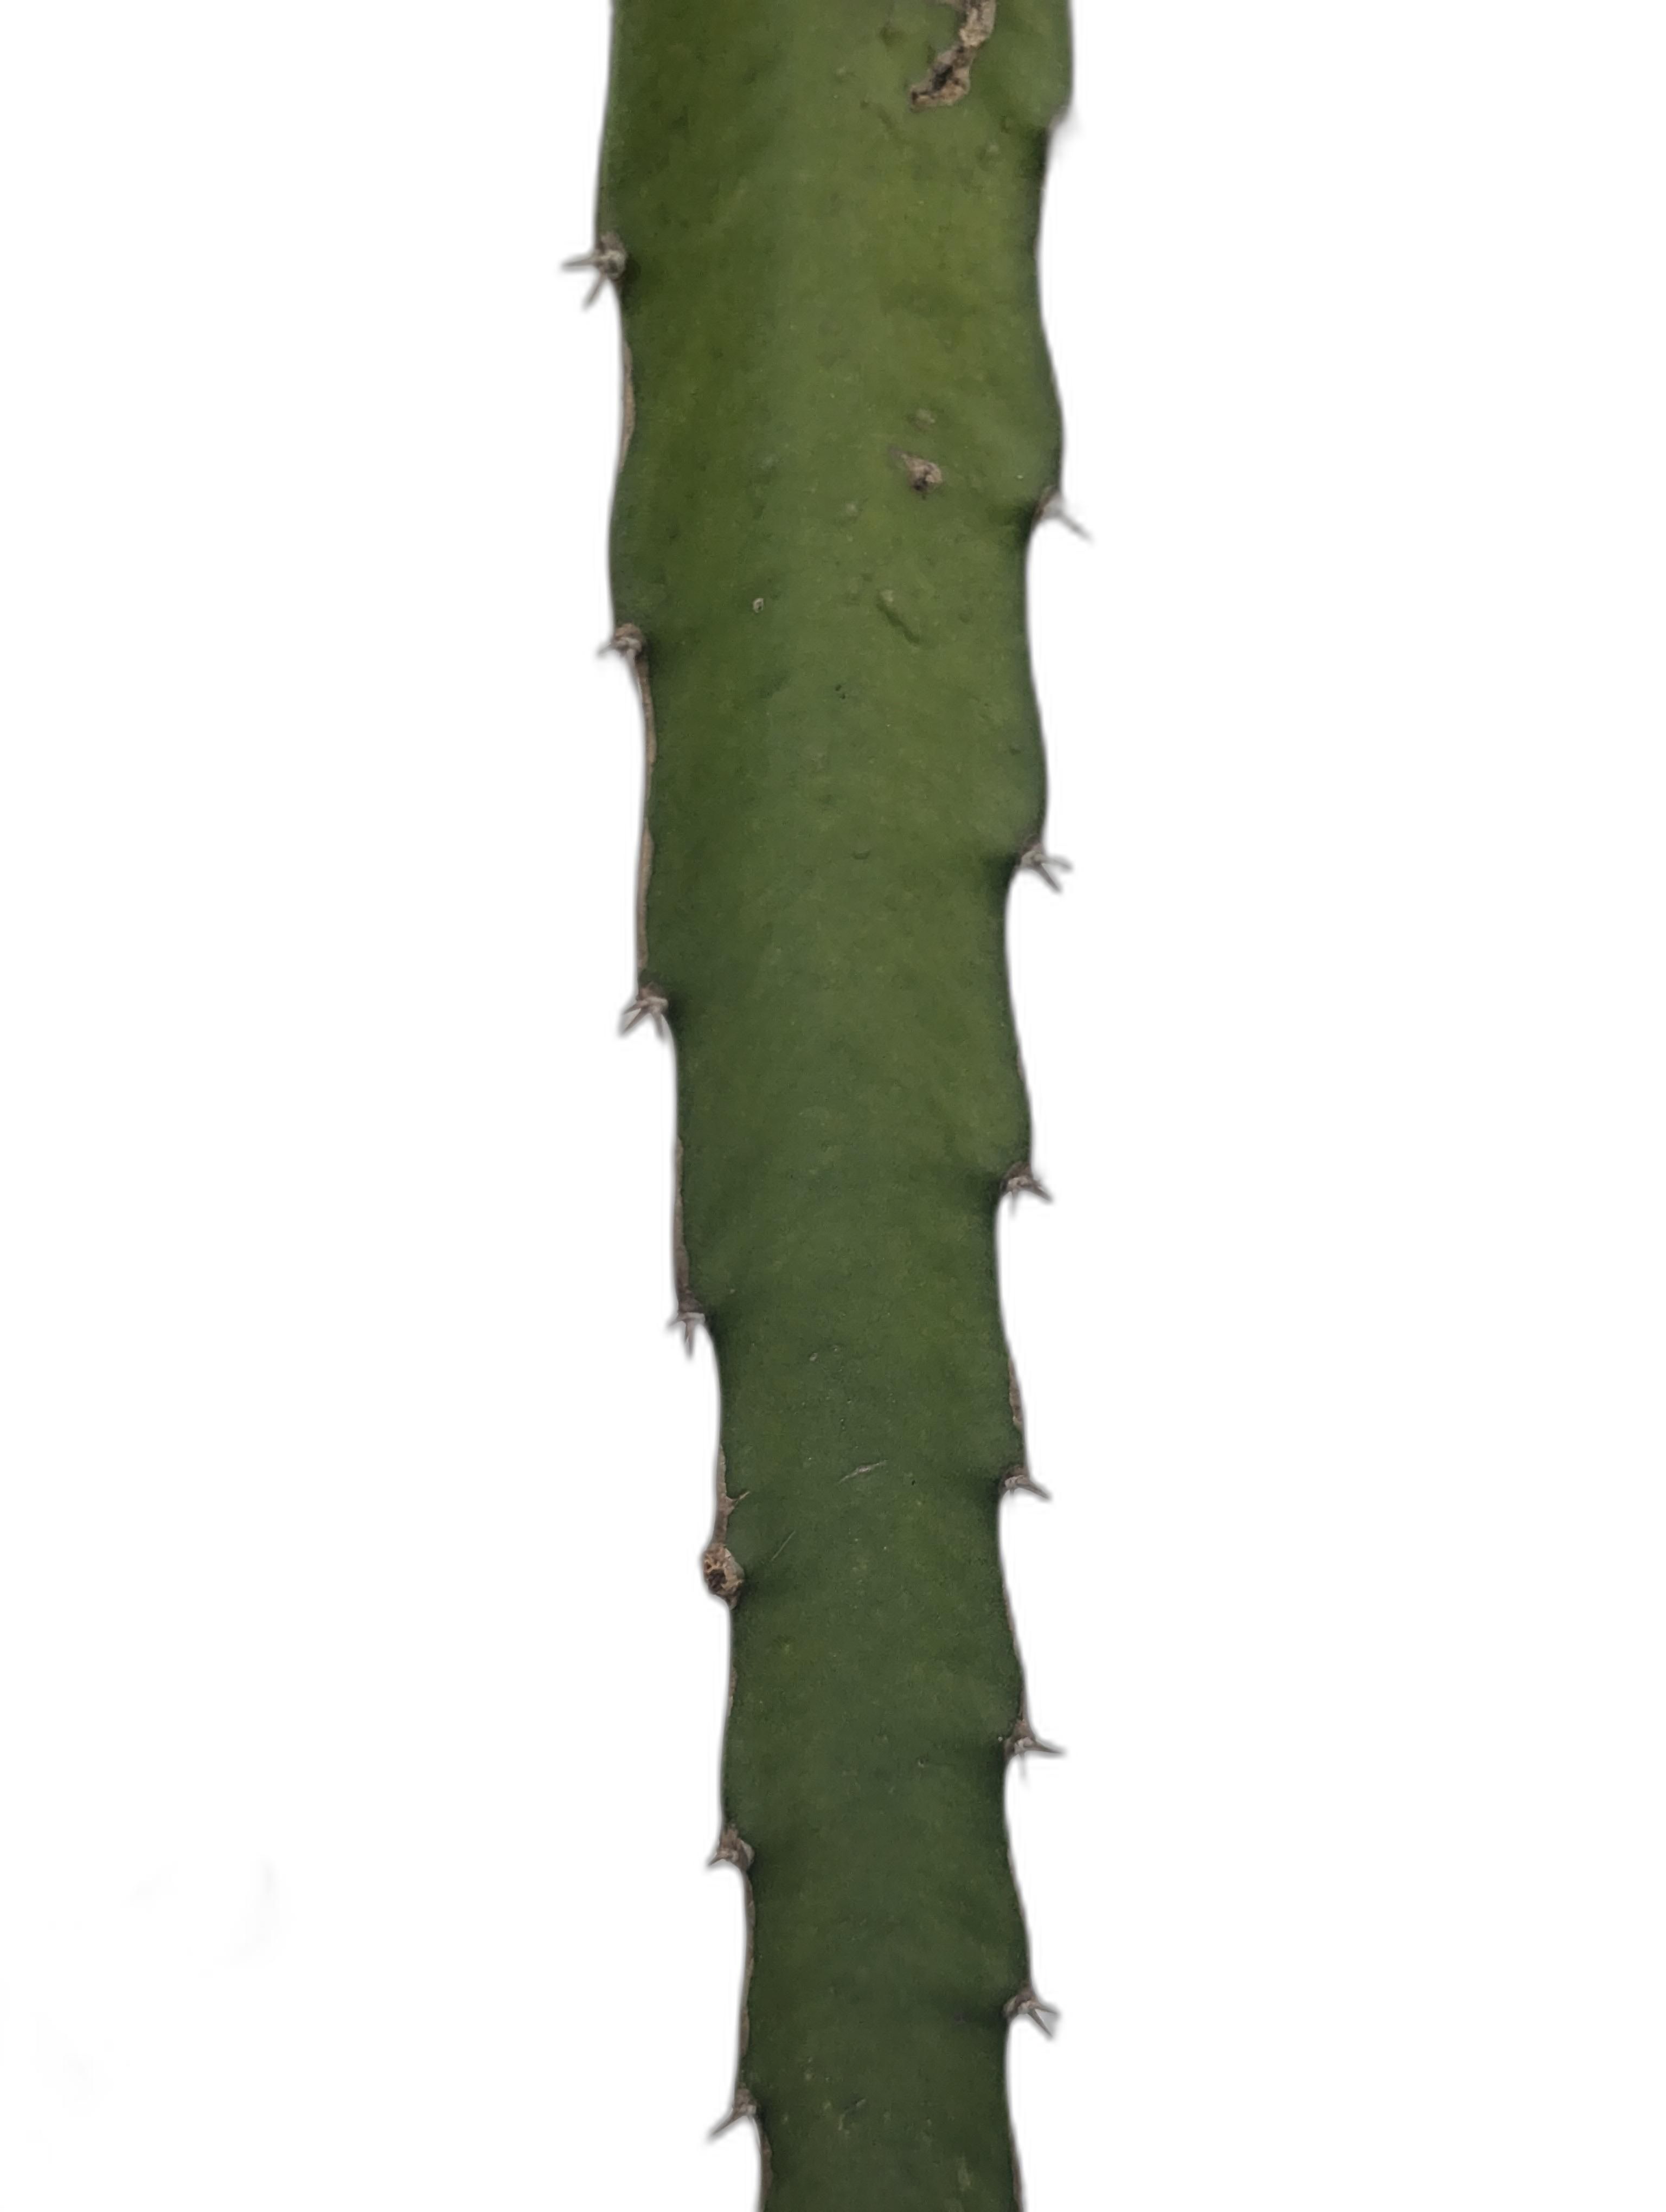
Label: Good leaf